Tobu 70000 series

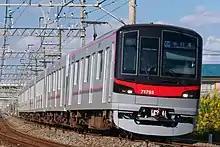
70090 series set 71793 in October 2021

The 70090 series trains are used on Tobu and Tokyo Metro Hibiya Line interrunning services, and were introduced into service on 20 March 2020. They feature a different exterior color scheme than the 70000 series. The service on which these trains operate, branded , offers reserved seating.